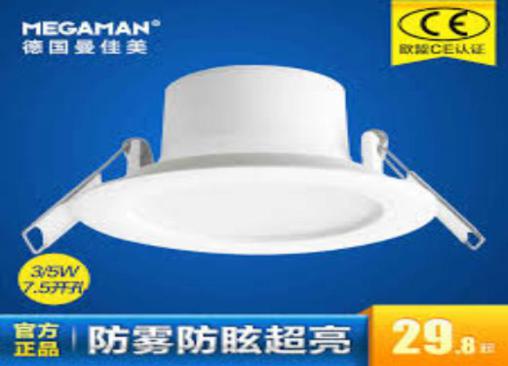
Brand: manjiamei
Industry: Necessities